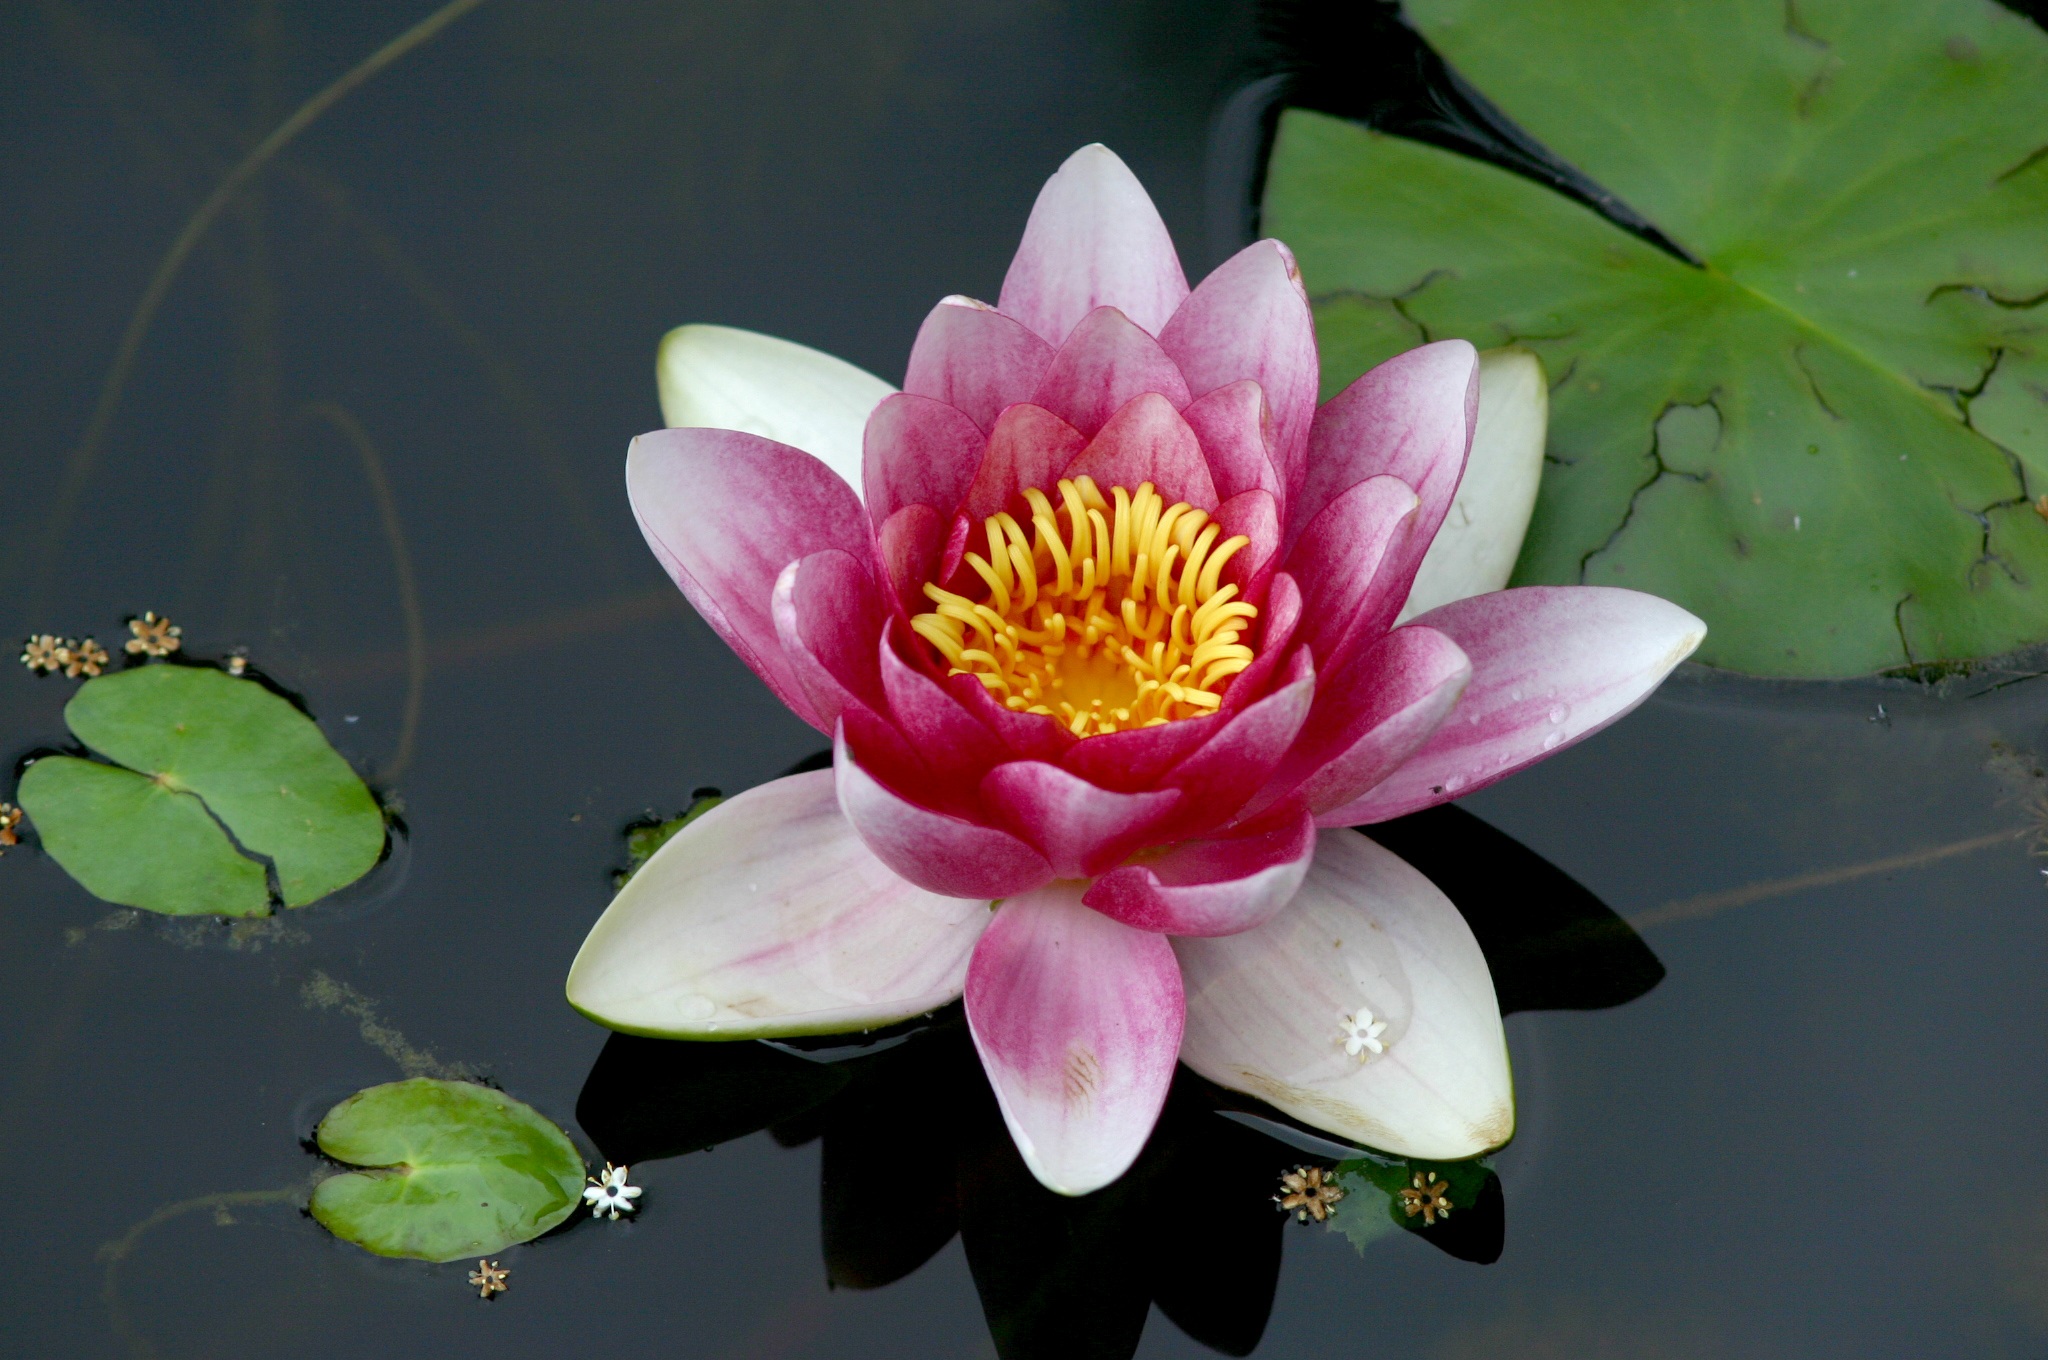
water, blossom, plant, flower, petal, pond, rose, spring, pink, sacred lotus, aquatic plant, flora, water lily, lotus, nuphar, flowering plant, plant stem, computer wallpaper, lotus family, proteales